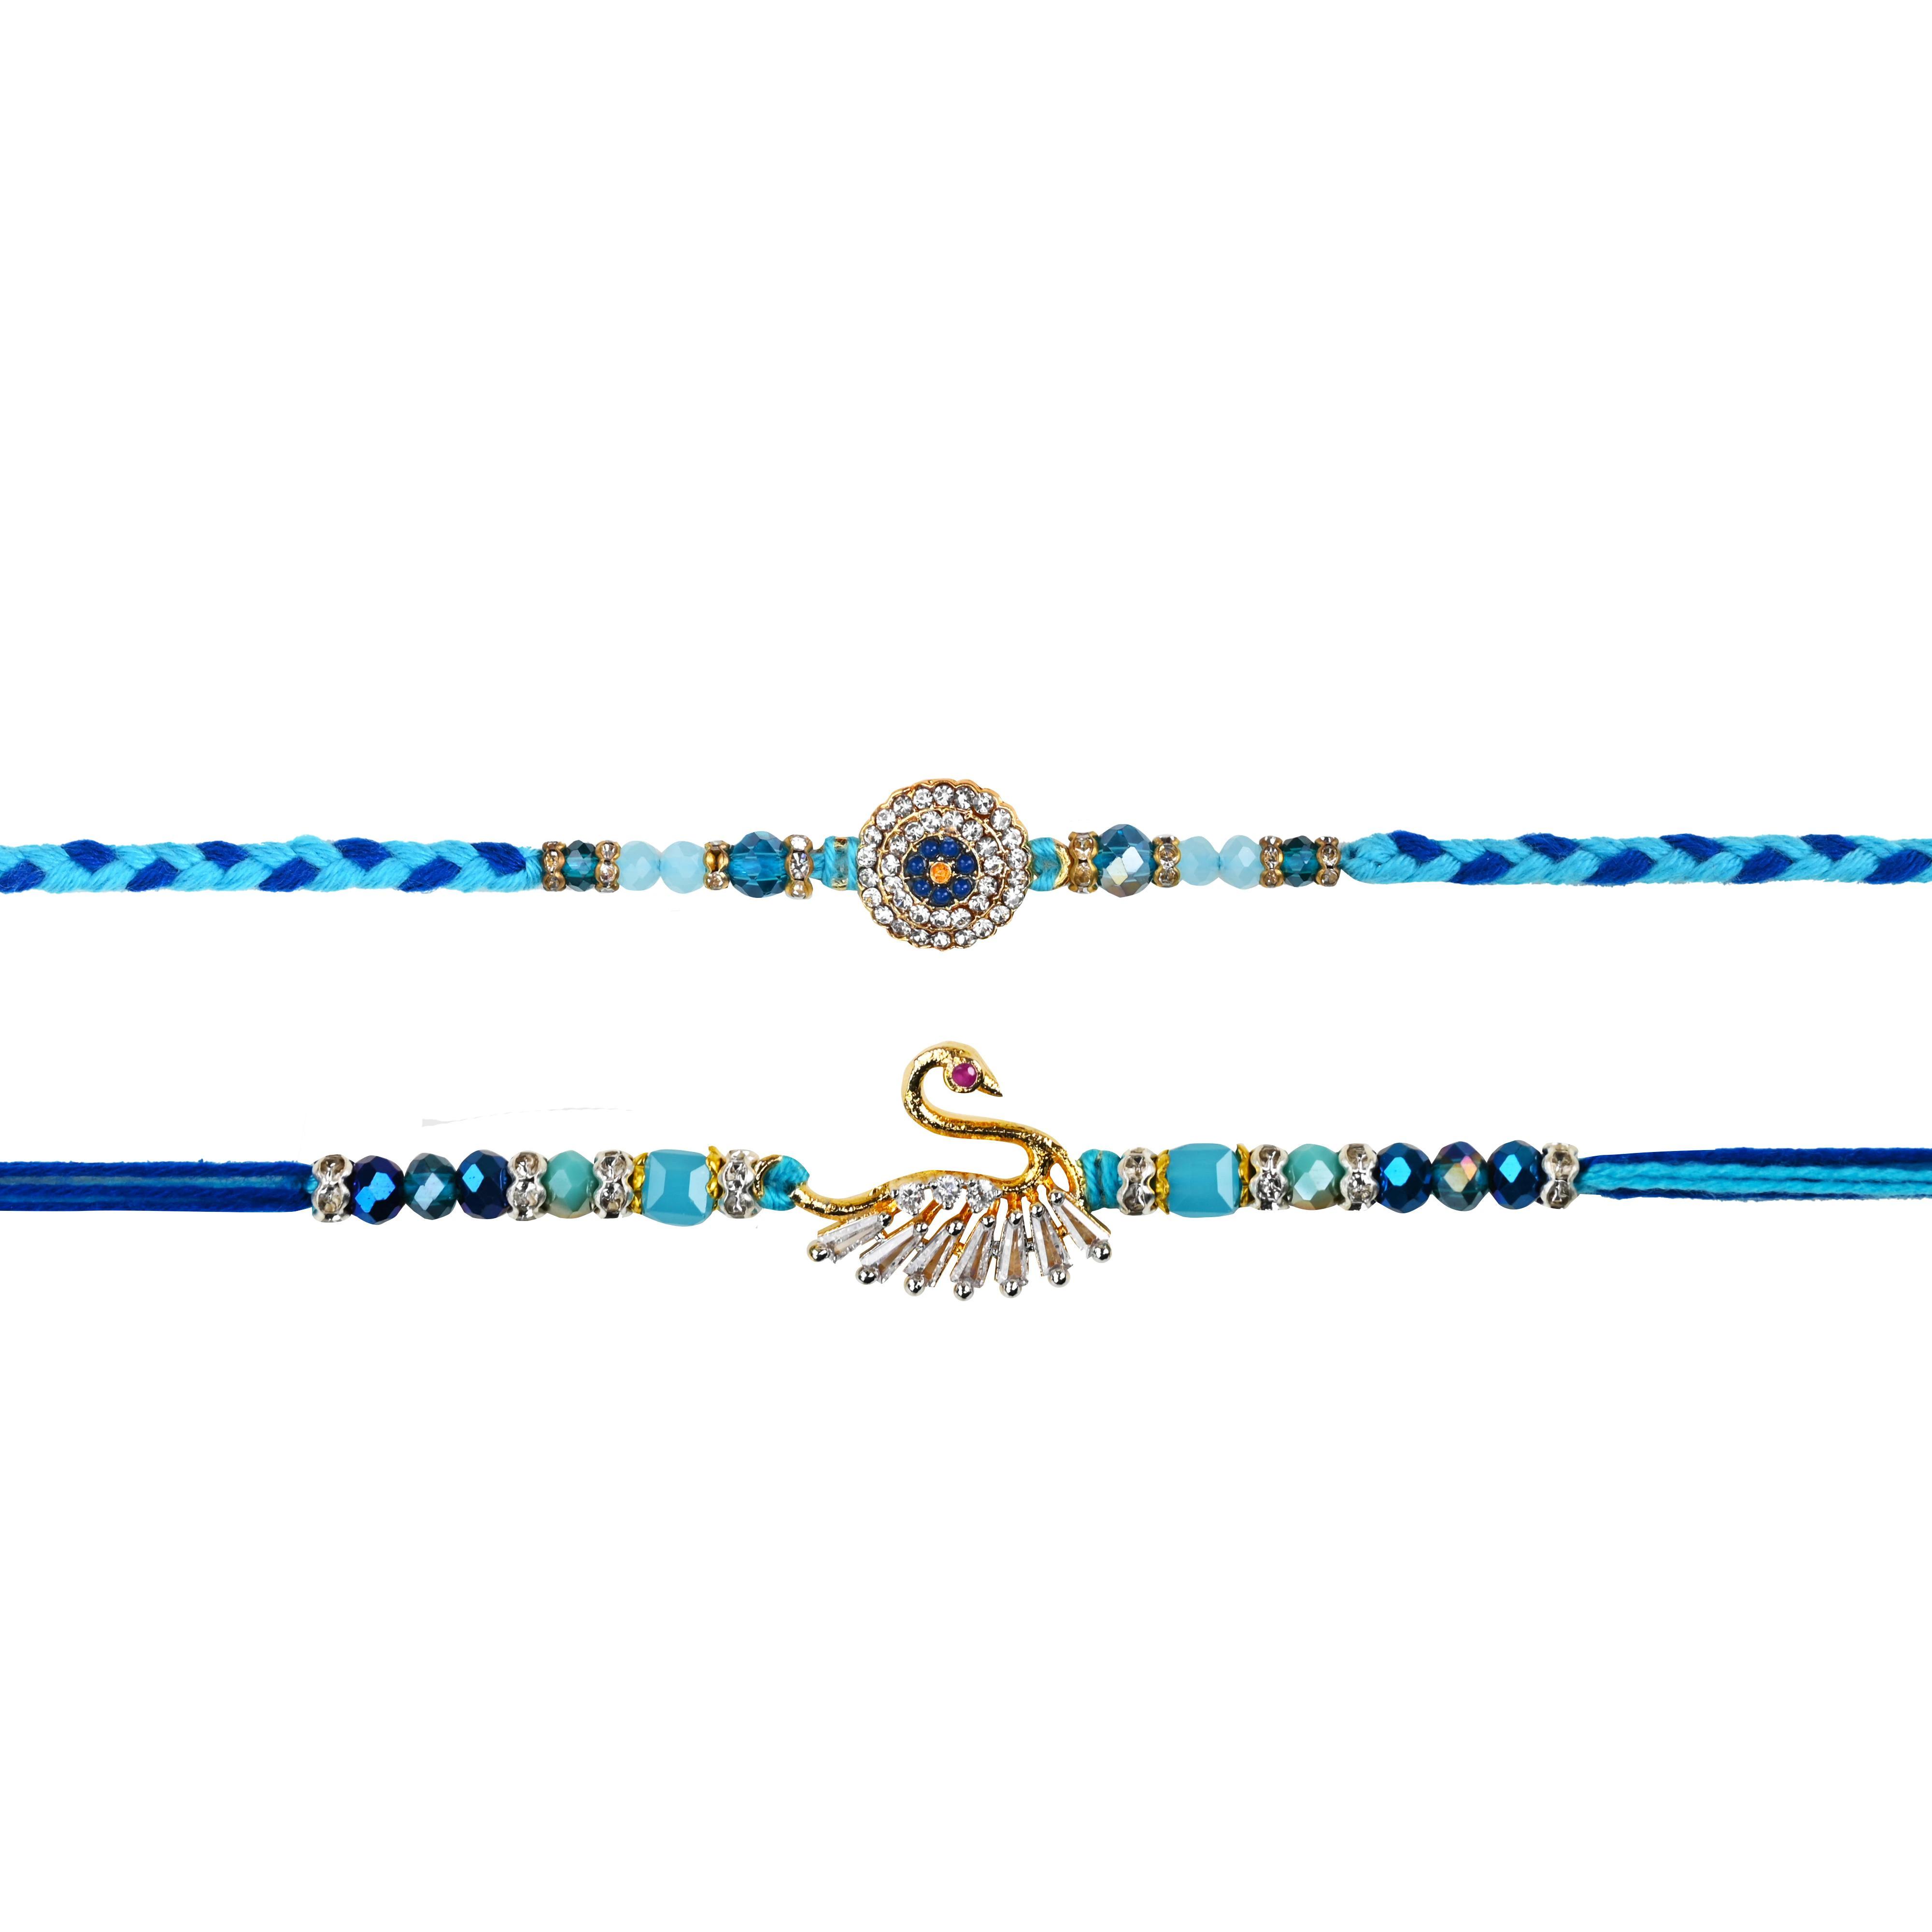
The Stone Aisle Premium Beautiful Designer Set of 2 American Diamond AD Evil Eye Rakhi for Brother
Type: Rakhis
Brand: The Stone Aisle
Price: Rs. 499
Celebrate the eternal bond of love and protection with Divine Bond Rakhi Collection. Our exquisite range of Rakhis is handcrafted with precision and love, making every piece a perfect symbol of the sacred bond between siblings.Celebrate the eternal bond of love and protection with Divine Bond Rakhi Collection. Our exquisite range of Rakhis is handcrafted with precision and love, making every piece a perfect symbol of the sacred bond between siblings.Celebrate the eternal bond of love and protection with Divine Bond Rakhi Collection. Our exquisite range of Rakhis is handcrafted with precision and love, making every piece a perfect symbol of the sacred bond between siblings.Celebrate the eternal bond of love and protection with Divine Bond Rakhi Collection. Our exquisite range of Rakhis is handcrafted with precision and love, making every piece a perfect symbol of the sacred bond between siblings. Celebrate the eternal bond of love and protection with Divine Bond Rakhi Collection. Our exquisite range of Rakhis is handcrafted with precision and love, making every piece a perfect symbol of the sacred bond between siblings.
Features: Premium Quality Materials: Each Rakhi is made using high-quality materials like silk threads, beads, stones, and embellishments, ensuring durability and elegance.,Handcrafted with Love: Our Rakhis are meticulously handcrafted by skilled artisans, blending traditional designs with modern aesthetics.,Variety of Designs: From classic traditional patterns to trendy contemporary styles, our collection caters to all tastes and preferences.,Eco-Friendly Packaging: We are committed to sustainability. Our Rakhis come in eco-friendly packaging, making them a thoughtful gift for your loved ones and the environment.,Perfect for All Ages: Whether it's for your little brother, elder sibling, or cousin, we have designs that suit all age groups and personalities.